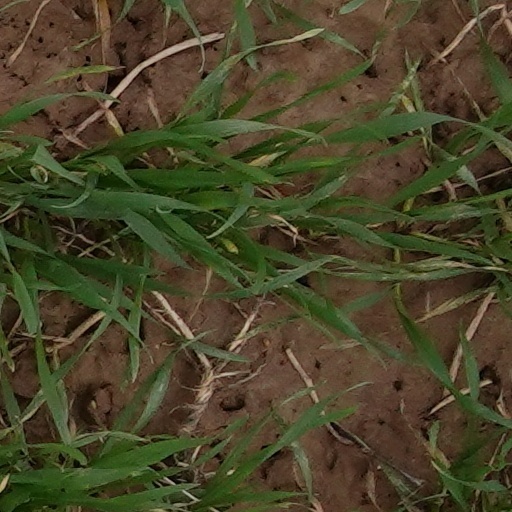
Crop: wheat